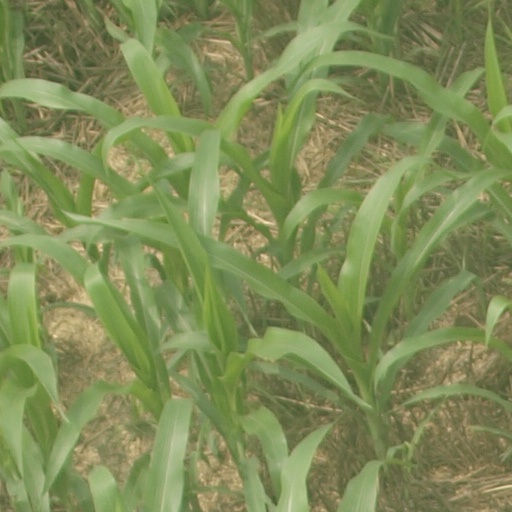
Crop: maize; corn